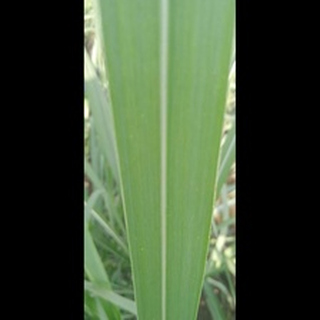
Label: healthy_sugarcane